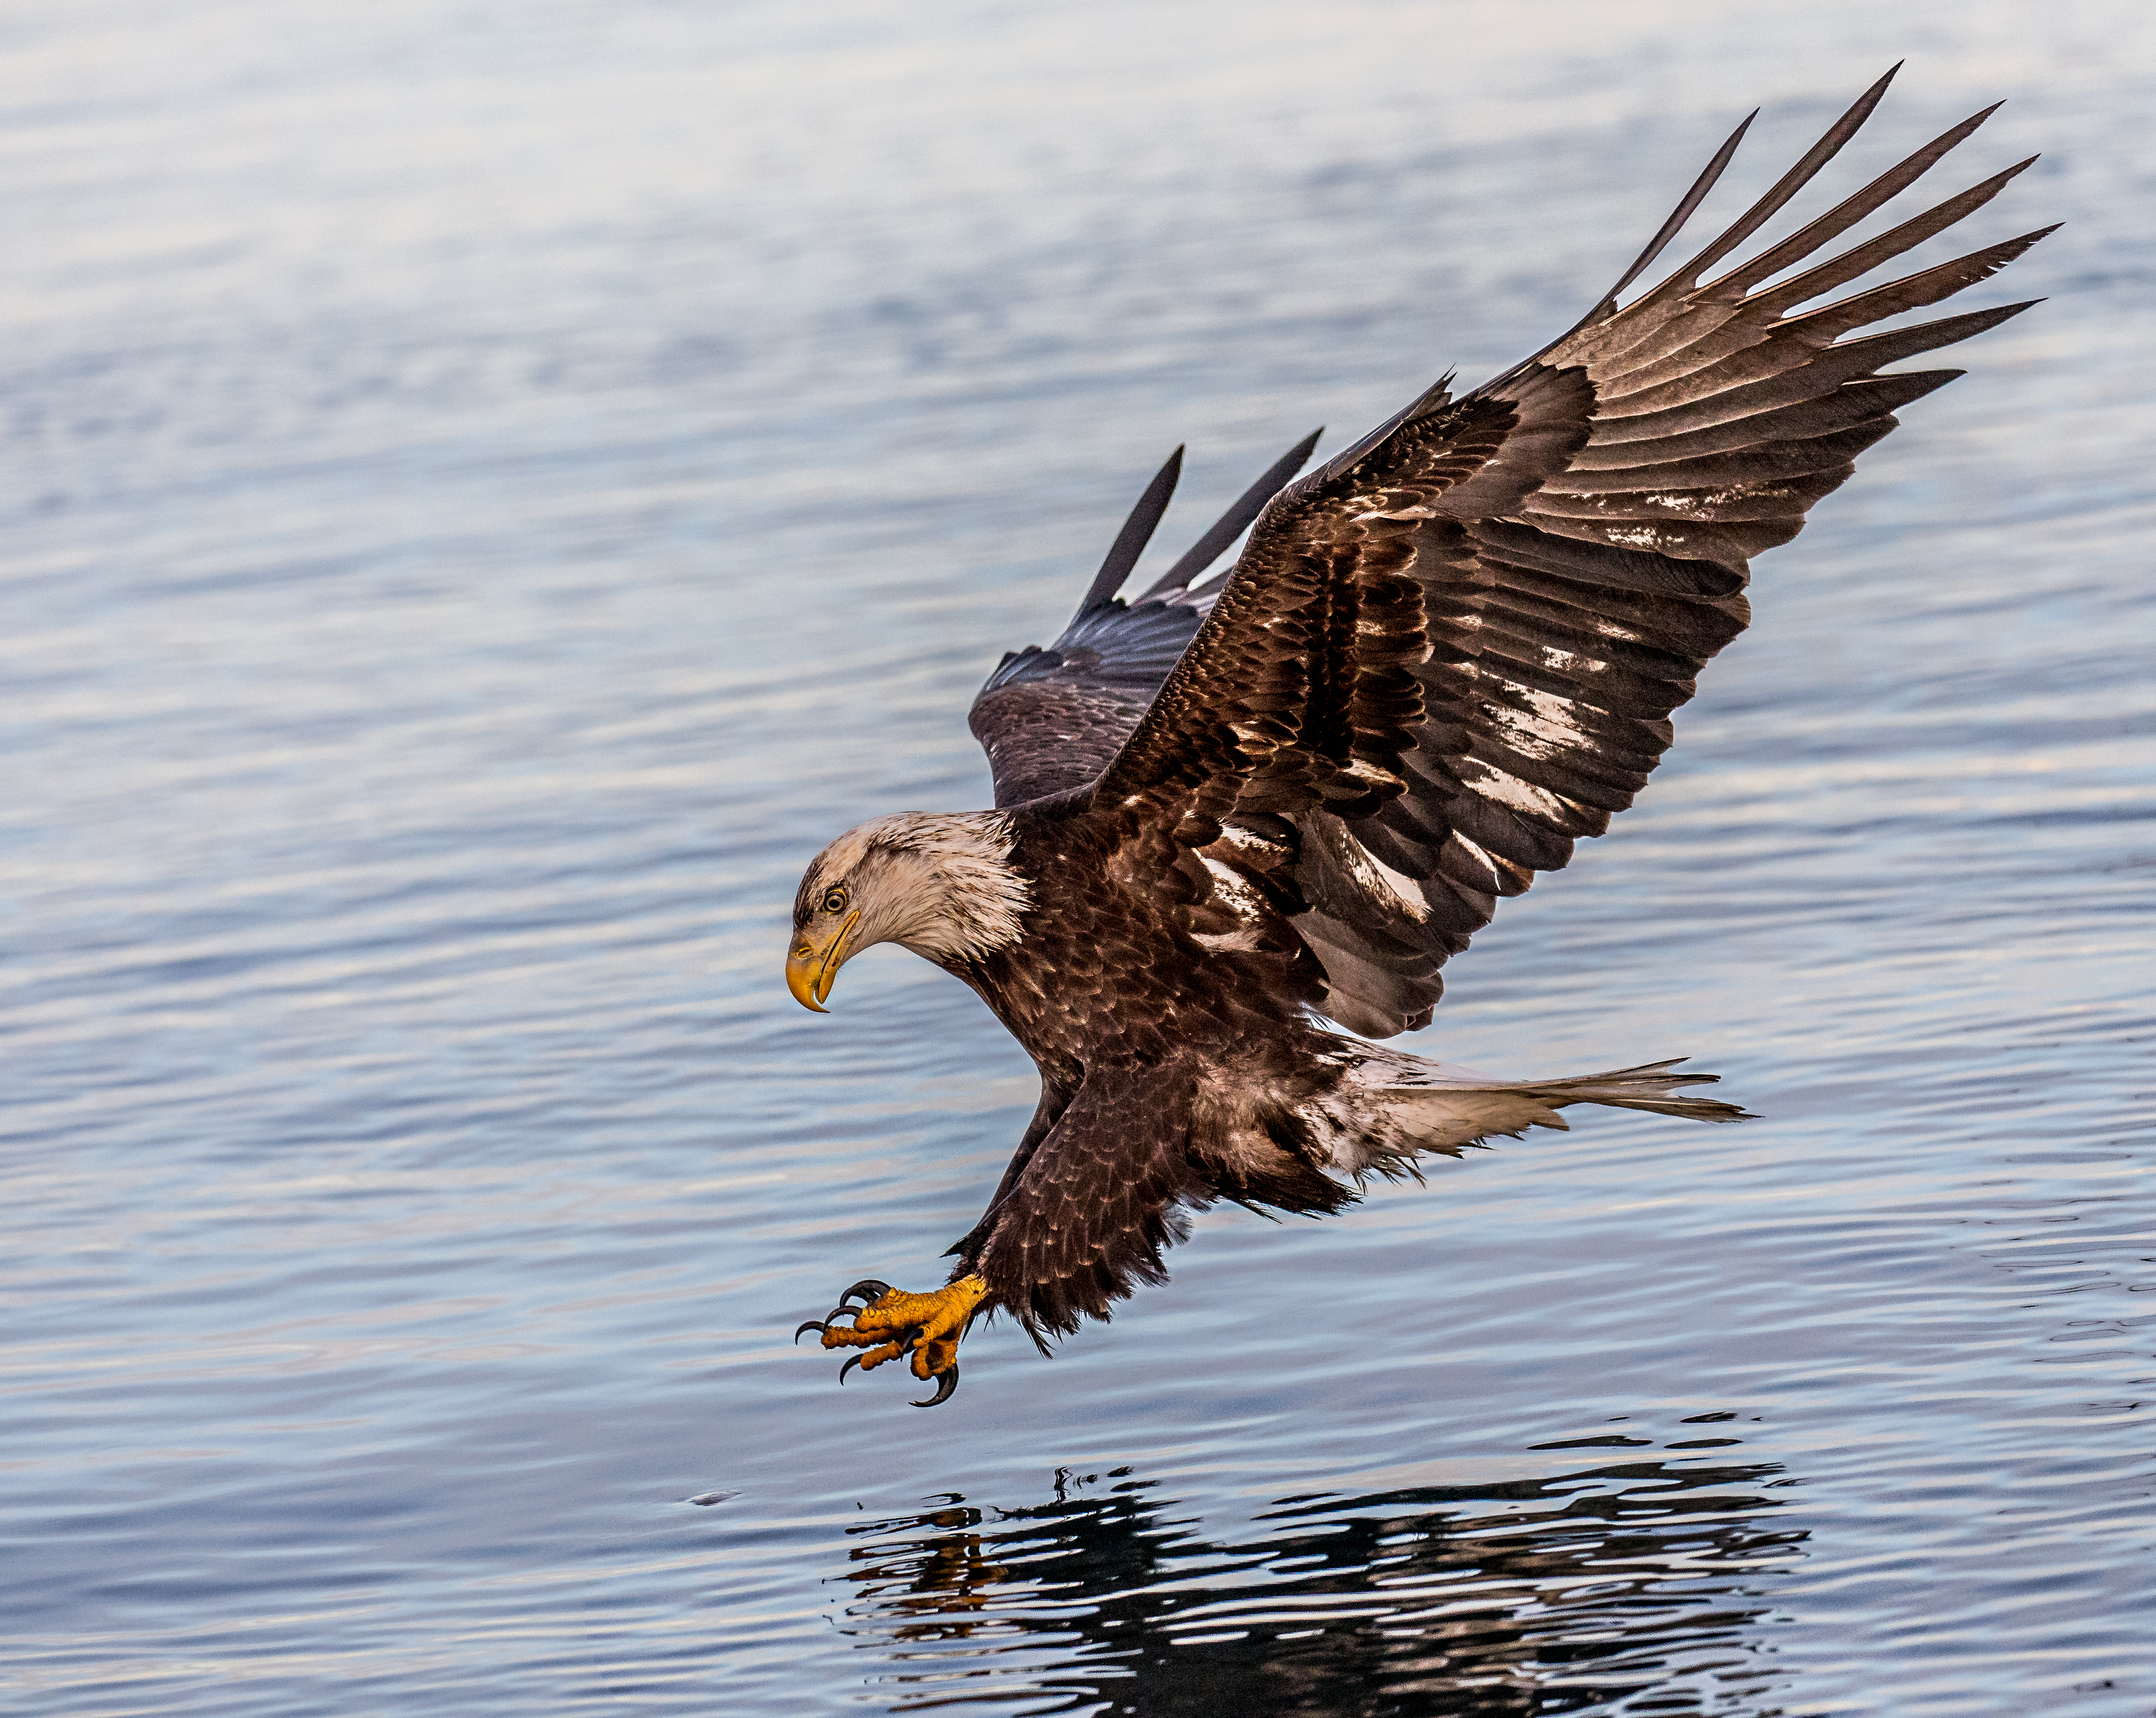
bird, wing, explore, wildlife, beak, fishing, eagle, fauna, bird of prey, bald eagle, vertebrate, inexplore, alaska, buzzard, inflight, bif, kachemakbay, andymorffew, morffew, naturethroughthelens, subadult, baldeagle, accipitriformes